History of ethanol fuel in Brazil

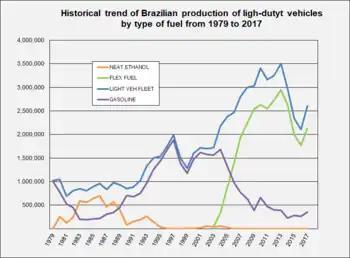
Historical trend of Brazilian production of light vehicles by type of fuel, neat ethanol (alcohol), flex fuel, and gasoline vehicles from 1979 to 2017.

The flexibility of Brazilian FFVs empowered the consumers to choose the fuel depending on current market prices. The rapid adoption and commercial success of "flex" vehicles, as they are popularly known, together with the mandatory blend of alcohol with gasoline as E25 fuel, have increased ethanol consumption up to the point that during the first two months of 2008 ethanol consumption increased by 56% when compared to the same period in 2007, and achieving a landmark in ethanol consumption in February 2008, when ethanol retail sales surpassed the 50% market share of the gasoline-powered fleet. This level of ethanol fuel consumption had not been reached since the end of the 80s, at the peak of the "Pró-Álcool" Program. According to two separate research studies conducted in 2009, at the national level 65% of the flex-fuel registered vehicles regularly use ethanol fuel, and all-year-long by 93% of flex car owners in São Paulo, the main ethanol producer state where local taxes are lower, and prices at the pump are more competitive than gasoline.